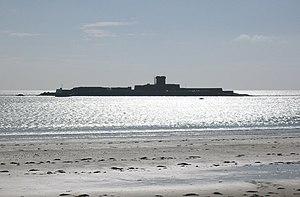
Le fort Saint-Aubin est situé sur l’île de Jersey au sud de la paroisse de la ville de Saint-Brélade. Il s'élève dans la baie de Saint-Aubin sur la côte sud de Jersey près de la ville de Saint-Hélier. Le site est désigné comme site spécial d'intérêt.